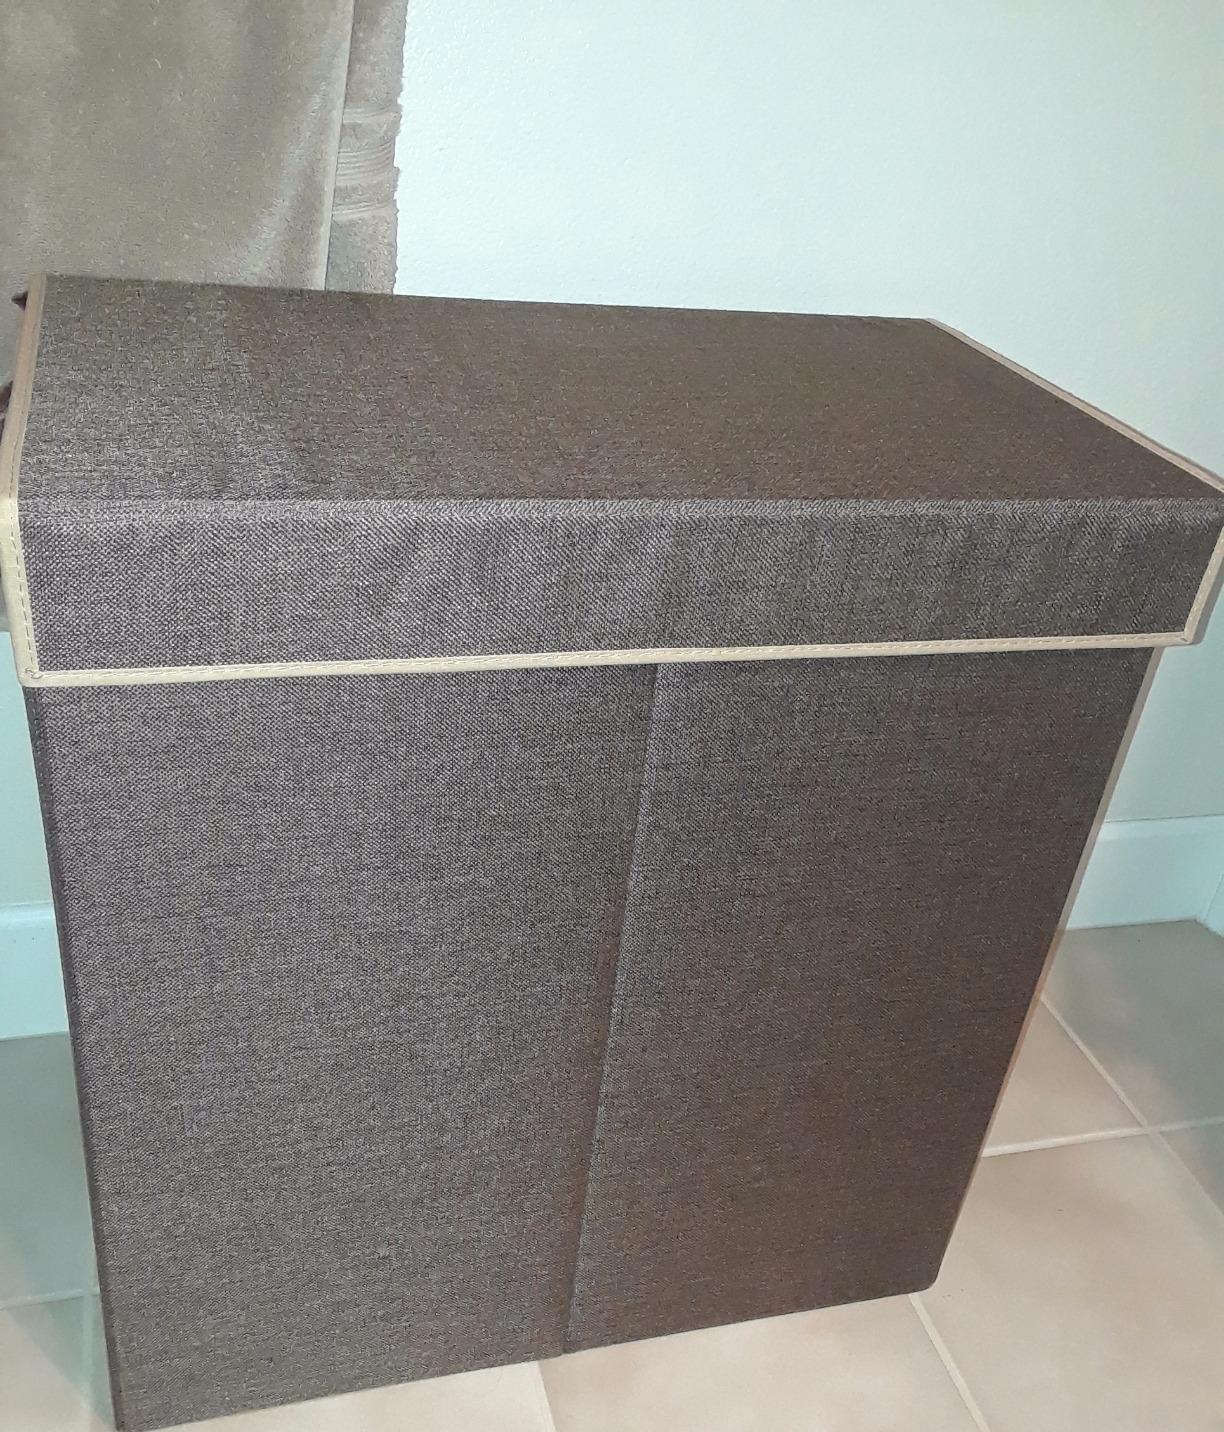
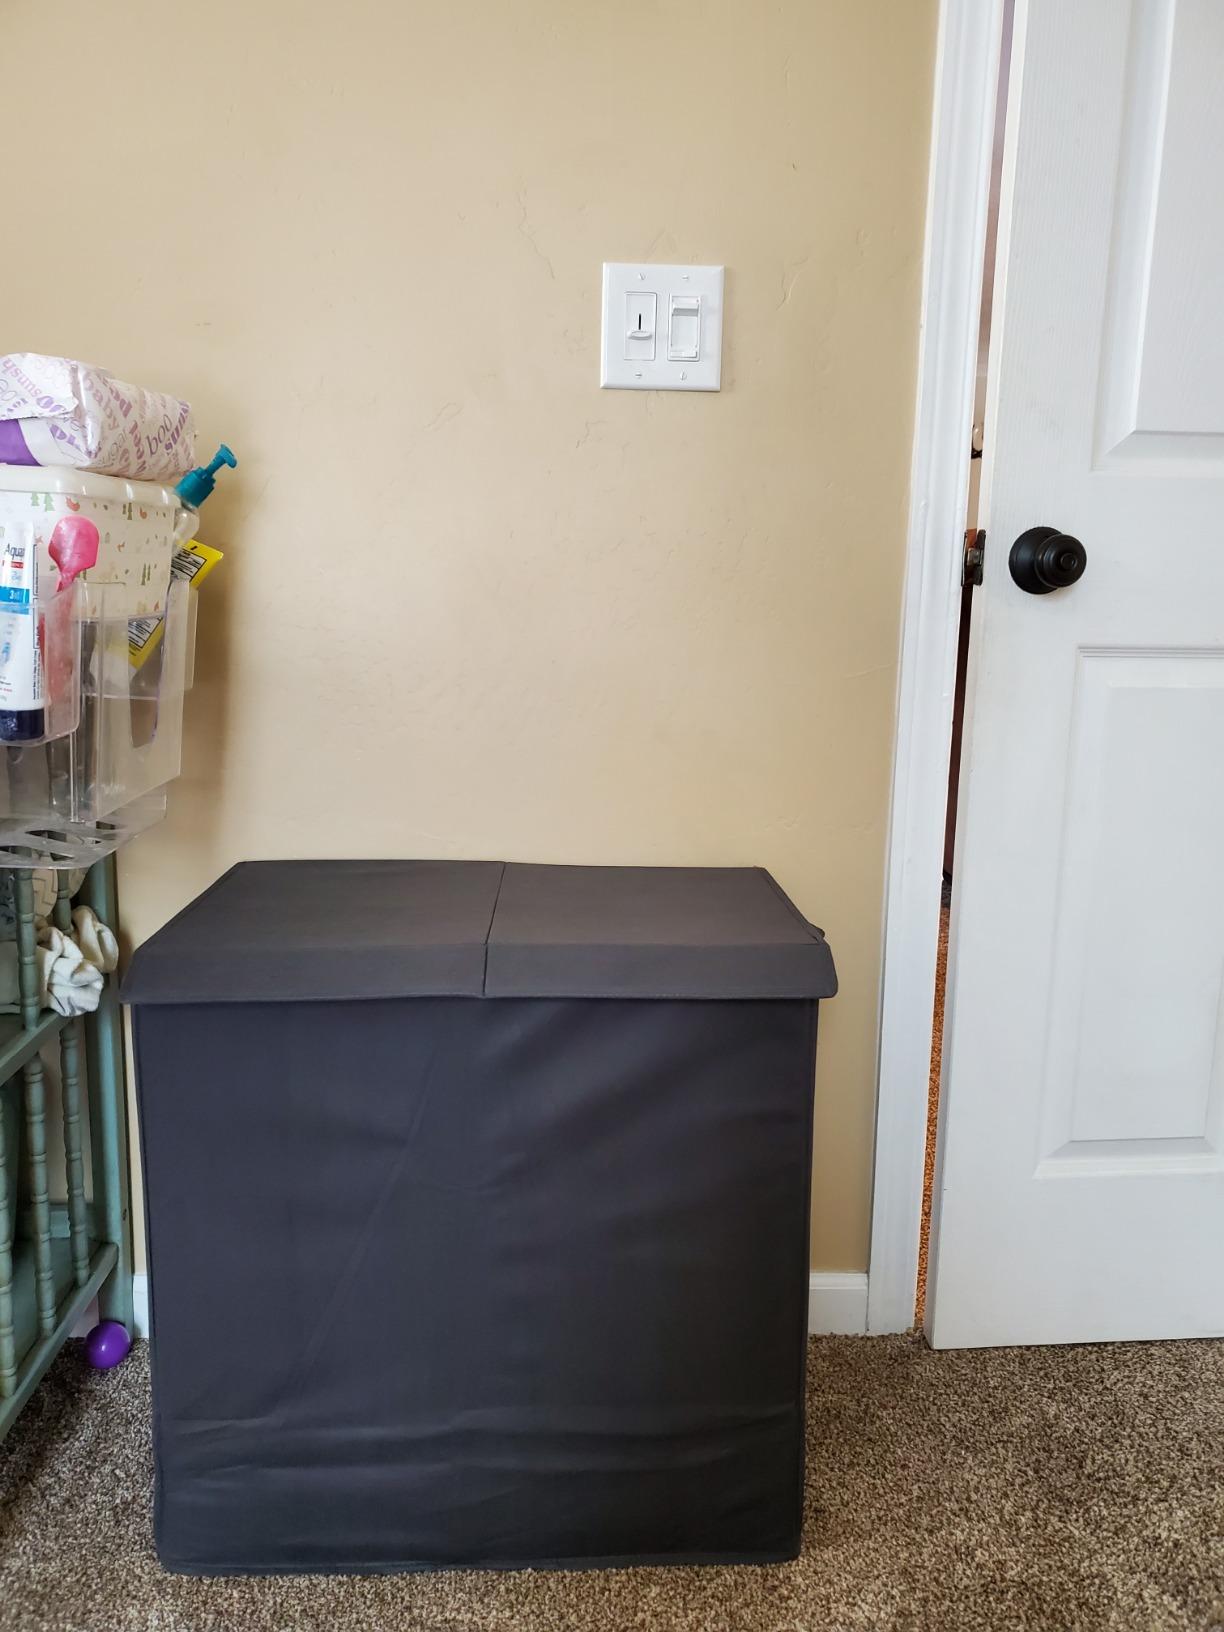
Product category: items_hamper
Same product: no